Ricochet Robots

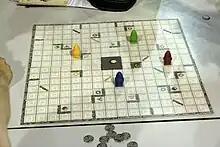
A game of "Ricochet Robots" in progress.

Ricochet Robots is a puzzle board game for 2 or more people, designed by Alex Randolph, in which the playing pieces (robots) must be moved to selected locations in as few moves as possible, working within strict limitations on robots' movements. The game was first published in Germany in 1999 as Rasende Roboter. An English version was published by Rio Grande Games.